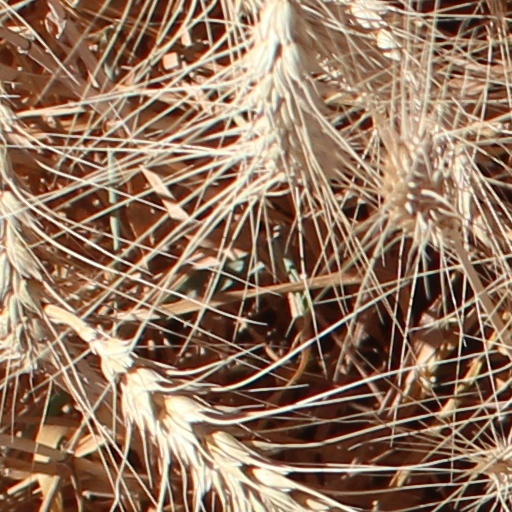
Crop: wheat